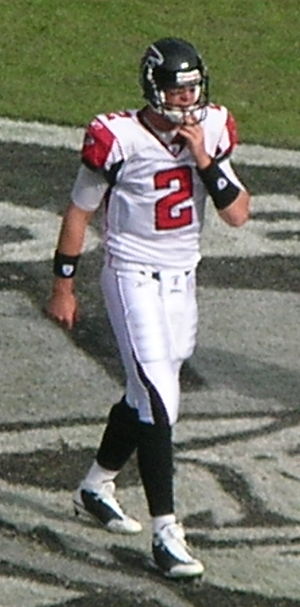
Matt Ryan
Matt Ryan
Matthew Thomas "Matt" Ryan er en amerikansk football-spiller, der spiller som quarterback for NFL-holdet Atlanta Falcons. Han har spillet for holdet hele sin NFL-karriere, startende i 2008.